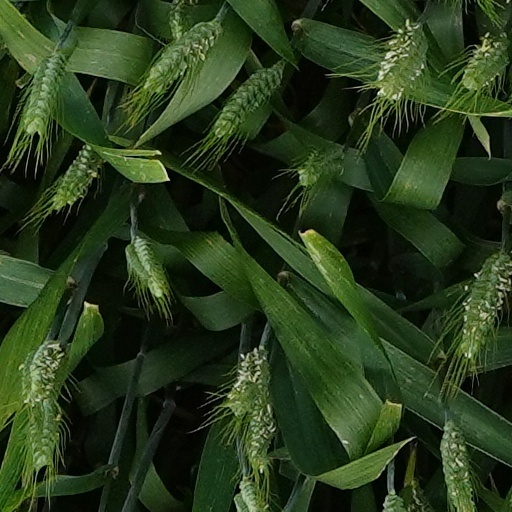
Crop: wheat